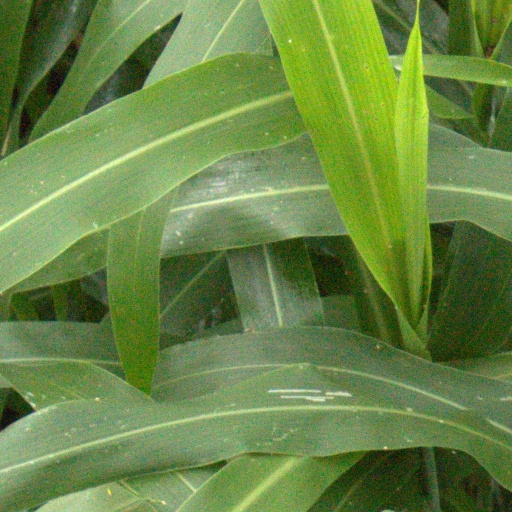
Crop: sorghum